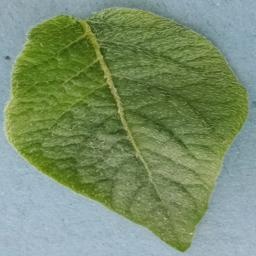
Etiqueta: Sana